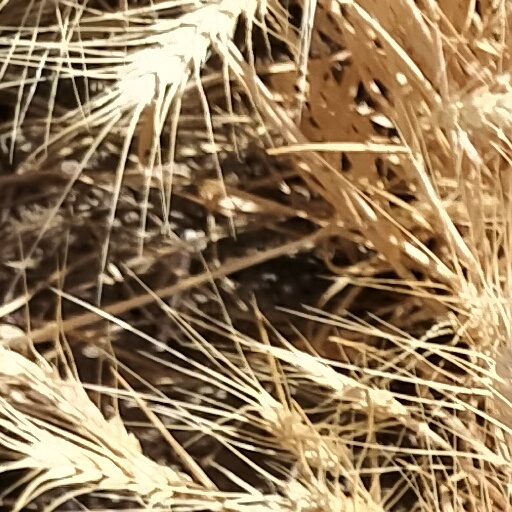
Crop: wheat